Answer in natural language. Considering the relative positions, where is black rectangular stone countertop with respect to black colour television? Choose between the following options: left or right
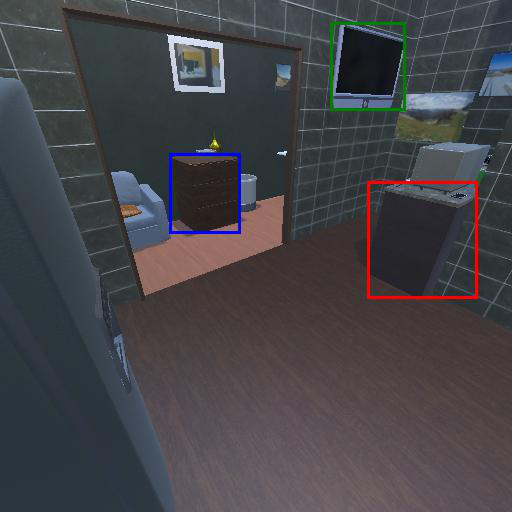
<answer>right</answer>